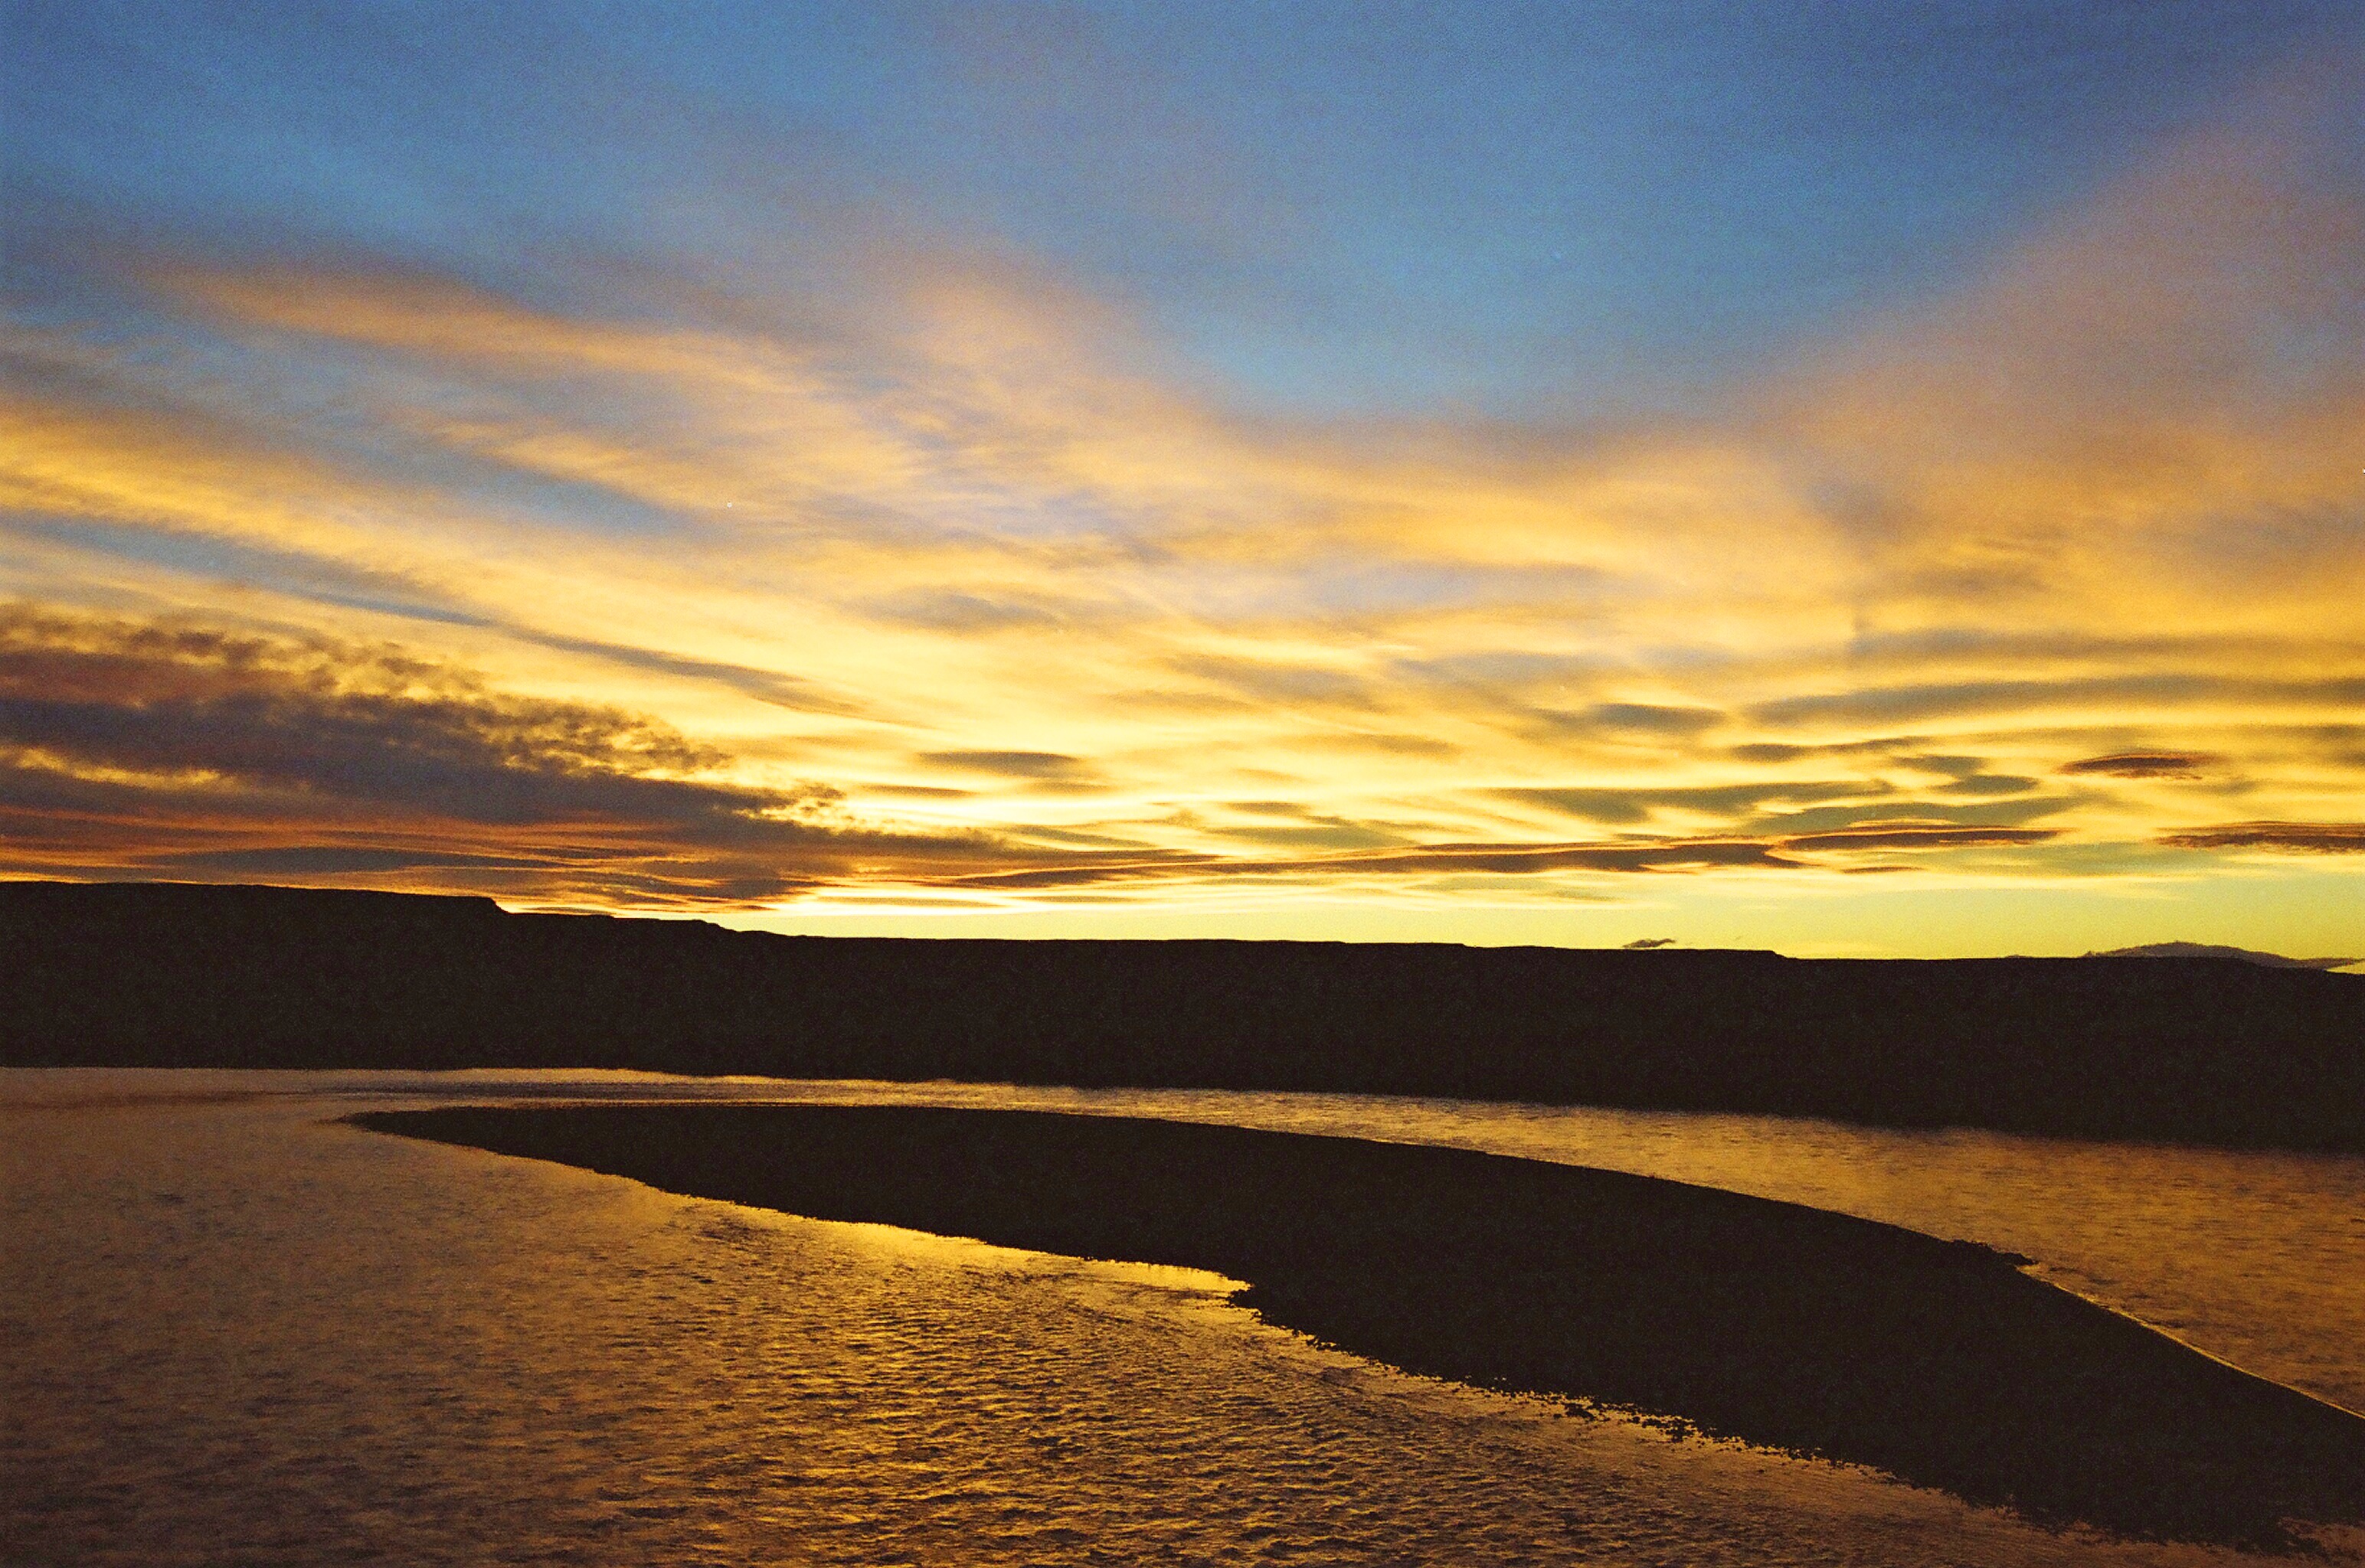
beach, sea, coast, nature, sand, ocean, horizon, cloud, sky, sun, sunrise, sunset, prairie, sunlight, morning, shore, dawn, dusk, evening, reflection, island, mountains, loch, patagonia, afterglow, orange sky, natural environment